Plunket Society

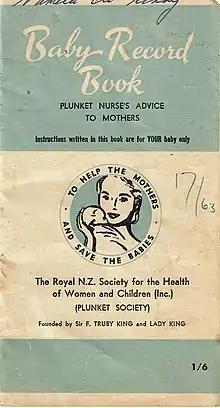
1960s booklet given to parents by Plunket, to record baby's health and progress

The Royal New Zealand Plunket Trust provides a range of free services aimed at improving the development, health and wellbeing of children under the age of five within New Zealand, where it is commonly known simply as Plunket. Its mission is "to ensure that New Zealand children are among the healthiest in the world". Much of Plunket's work is organised by volunteers.